Ibrahim Sissoko (footballer, born 1991)

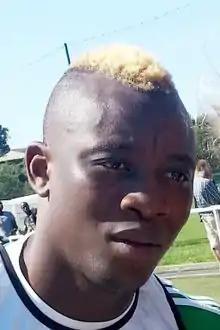
Sissoko with Saint-Étienne

Ibrahim Sissoko (born 29 November 1991) is an Ivorian professional footballer who plays as a winger. He represented the Ivory Coast U20s in the 2011 Toulon Tournament. He is the brother of former Malian player Mohamed Sissoko.